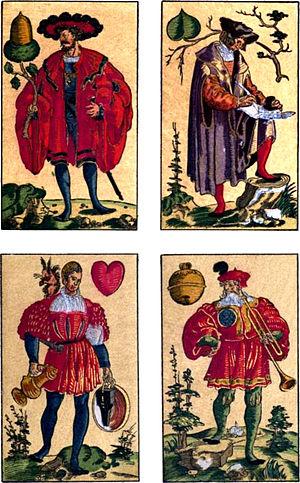
Le valet de cœur est une carte à jouer.